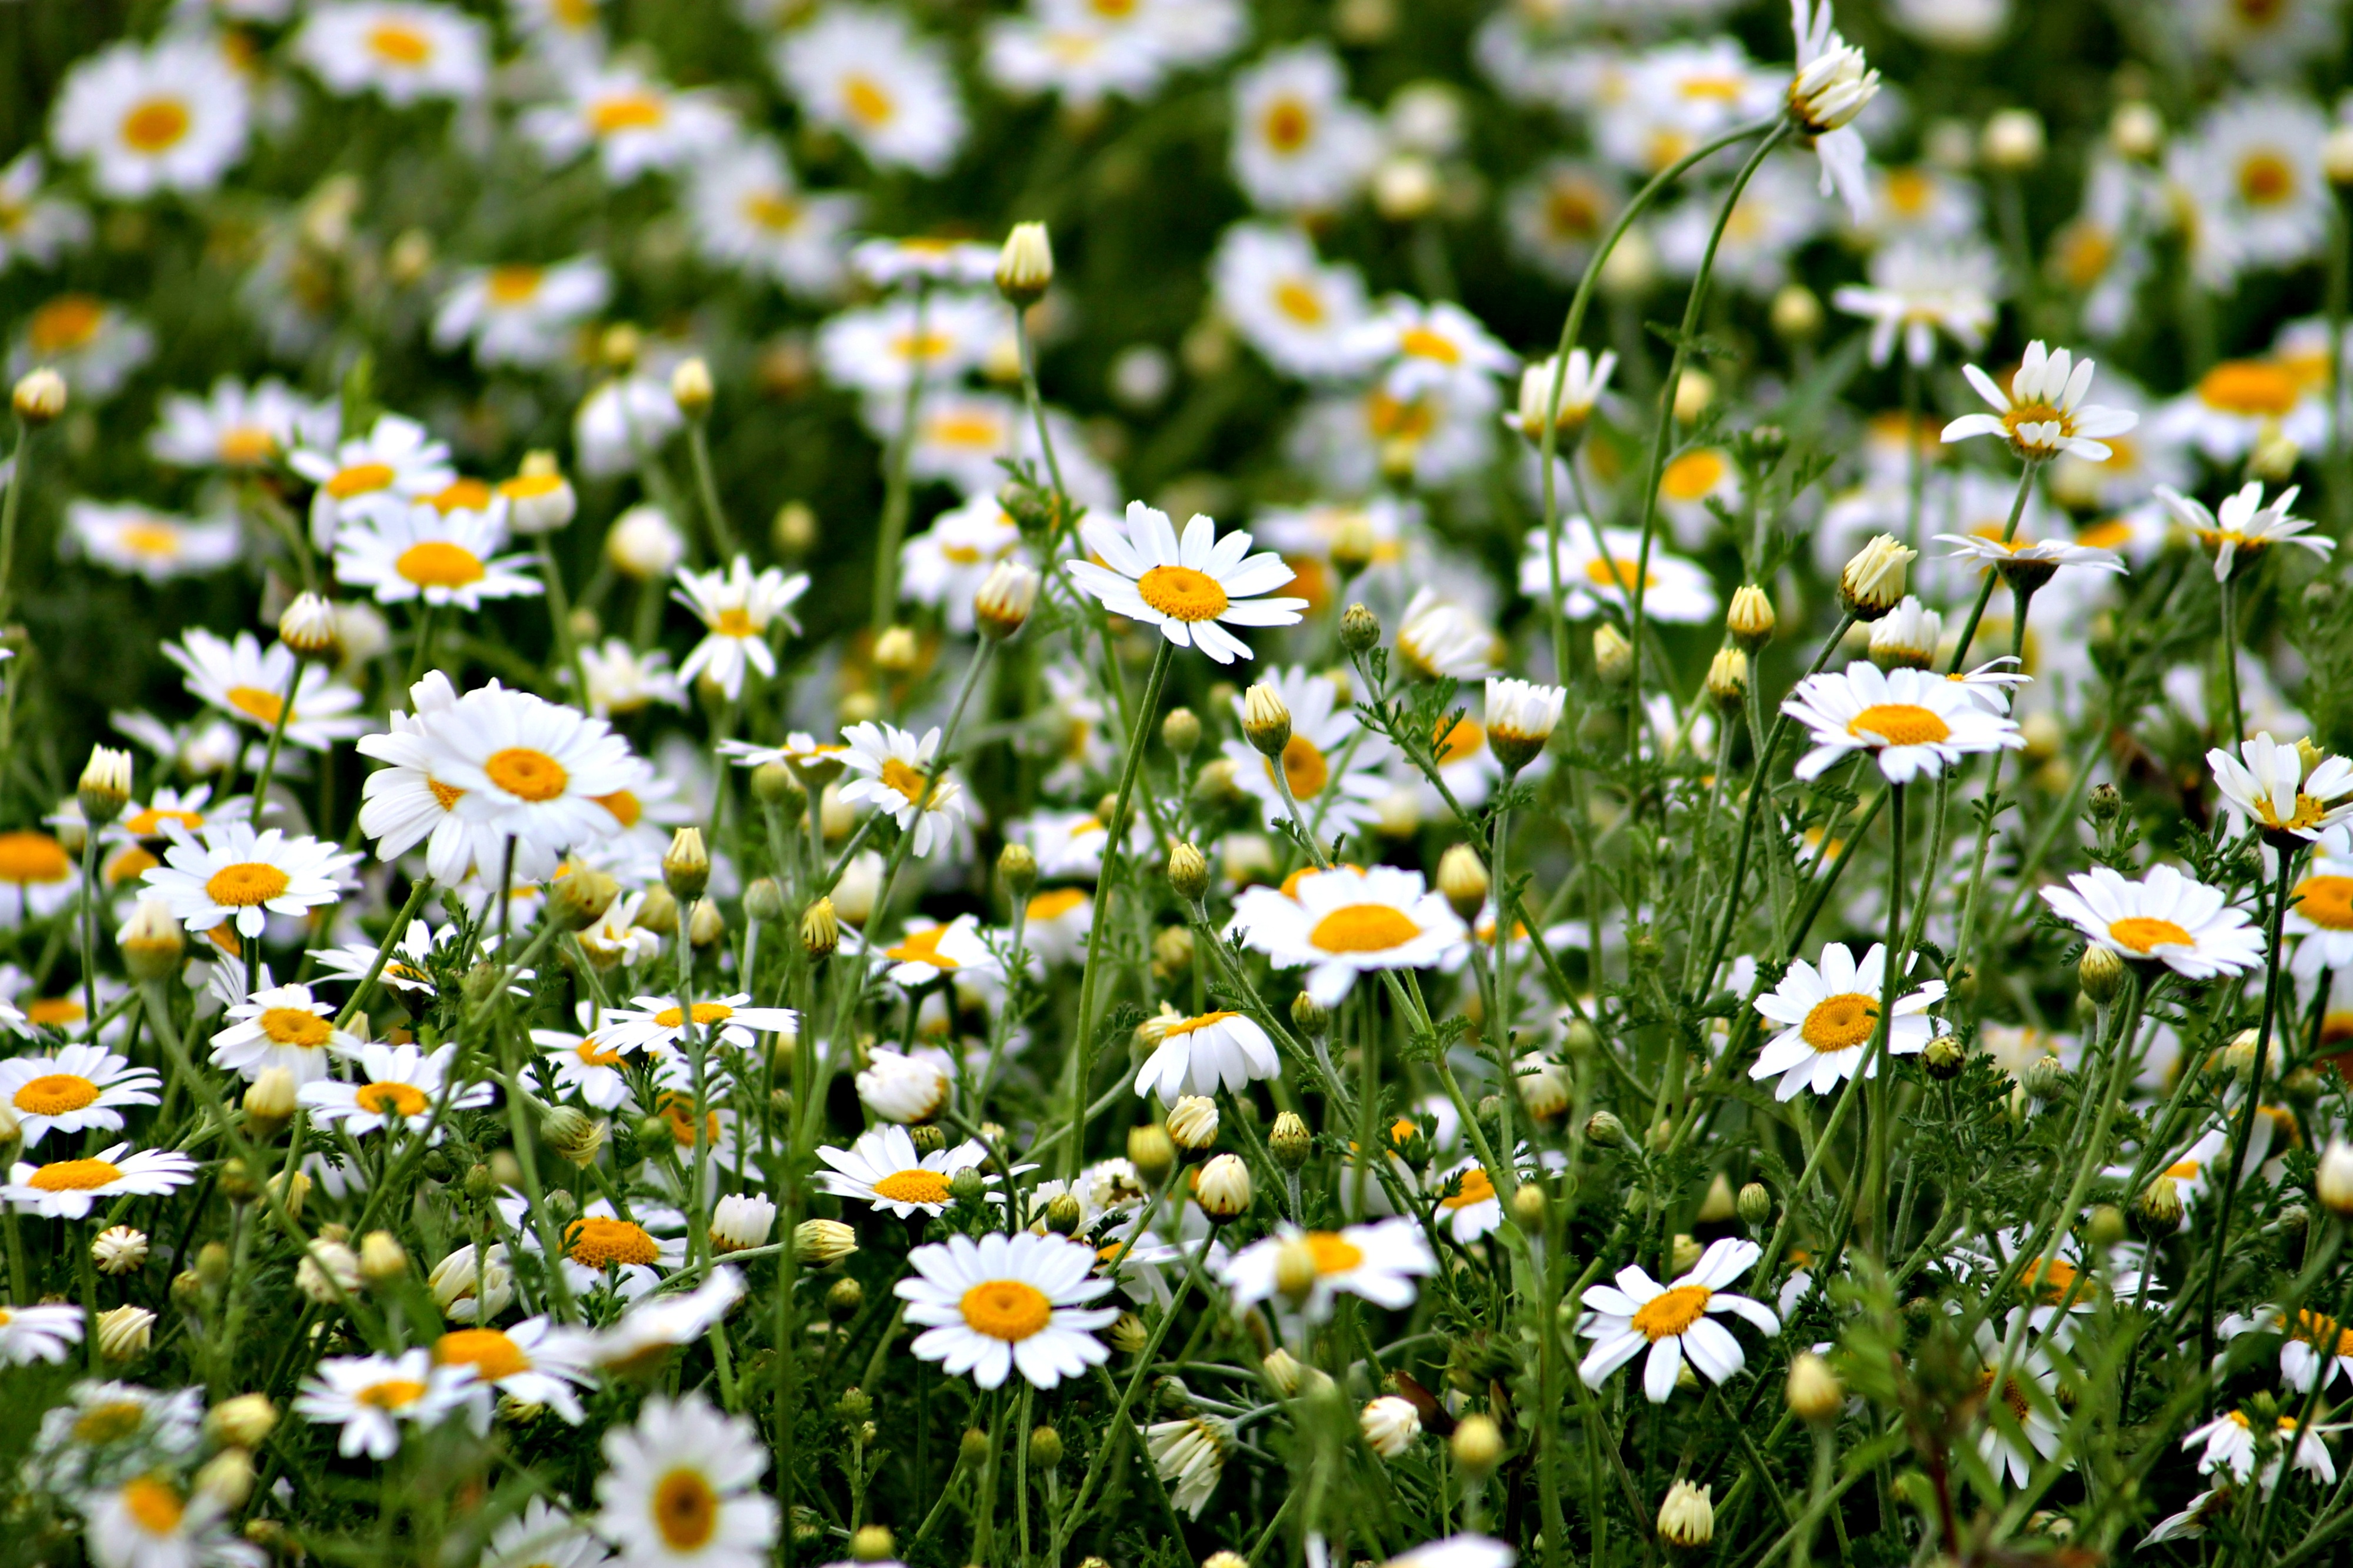
nature, grass, plant, field, lawn, meadow, prairie, flower, summer, daisy, spring, herb, botany, flora, wild flower, wildflower, grassland, meadow flower, macro photography, flowering plant, daisy family, agra plant, oxeye daisy, land plant, chamaemelum nobile, marguerite daisy, garden cosmos